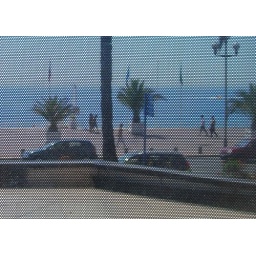
Looking out the window (and screen) at the beach in Nice while eating lunch at McDonald's.